Skai Jackson

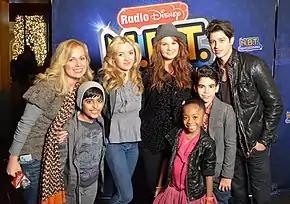
The cast of "Jessie" in 2011

Jackson's first major acting role was in the 2007 independent film "Liberty Kid", which was followed by a guest appearance in a 2008 episode of "Rescue Me". In 2009, Jackson made a cameo in the film "The Rebound", and was cast as Little Fish in the Nickelodeon pre-school animated series "Bubble Guppies". She followed this with minor roles in the television series "Team Umizoomi", "Royal Pains" and "Boardwalk Empire", and the 2011 films "Arthur" and "The Smurfs".